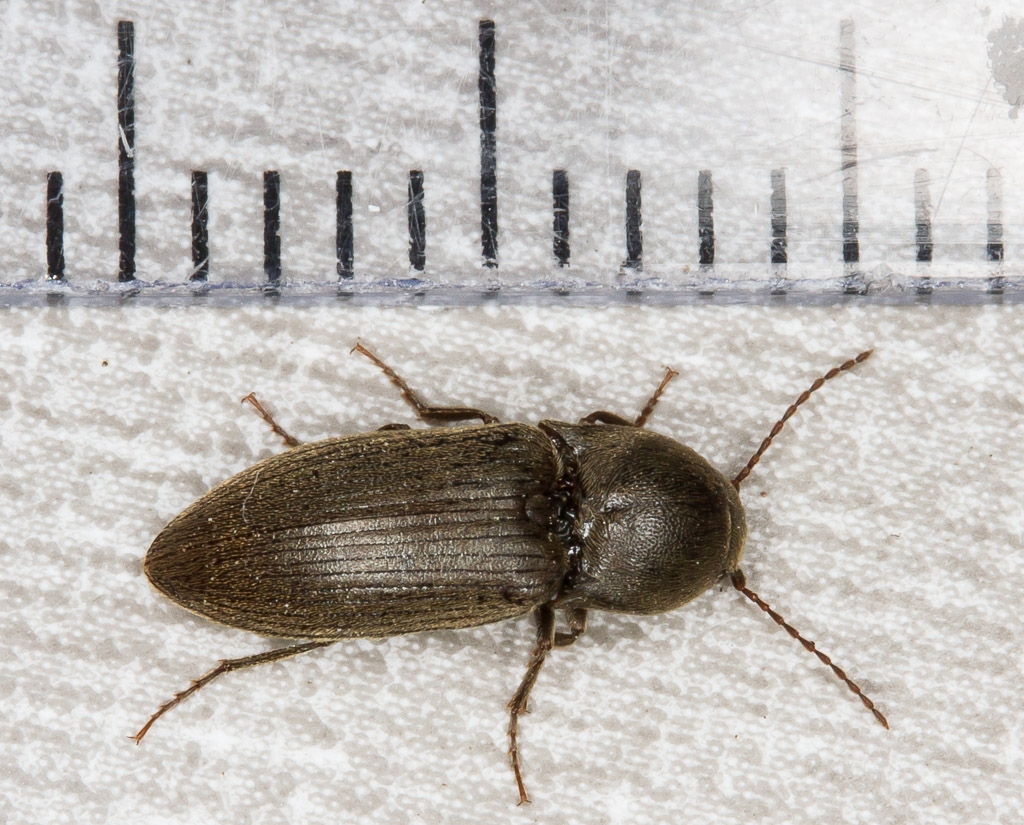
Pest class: clickbeetles_wireworms